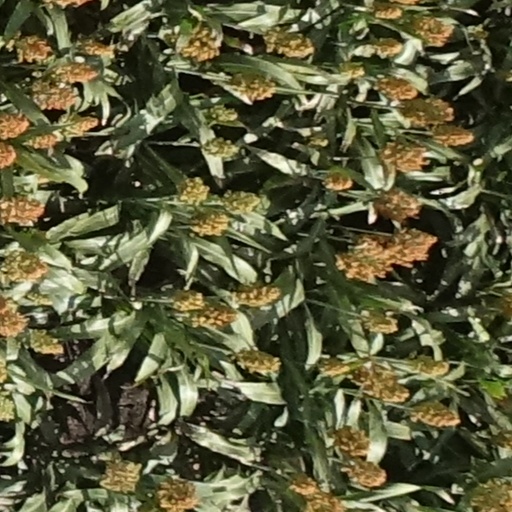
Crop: sorghum